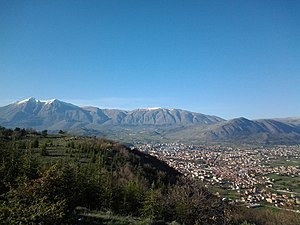
Avezzano
Avezzano er den næststørste by i provinsen L'Aquila, der ligger i regionen Abruzzo i det centrale Italien. Den er det kommercielle, industrielle og landbrugsmæssige center for det område, der kaldes Marsica, efter folkeslaget marserne, der tidligere boede der. Avezzano huser flere højteknologiske virksomheder, blandt andet en afdeling af Micron Technology og en jordstation for firmaet Telespazio, der blandt andet kontrollerer de to italienske Italsat satellitter.